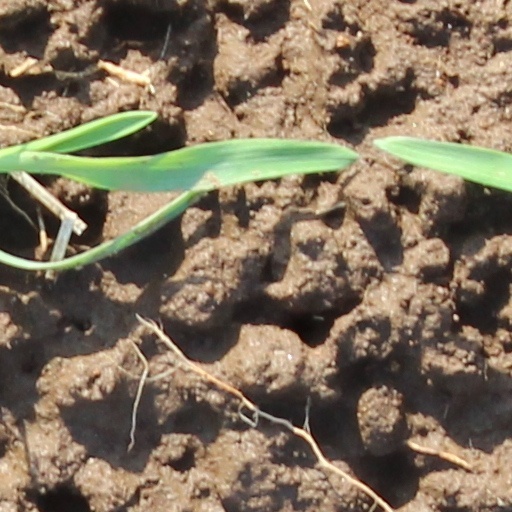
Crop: wheat